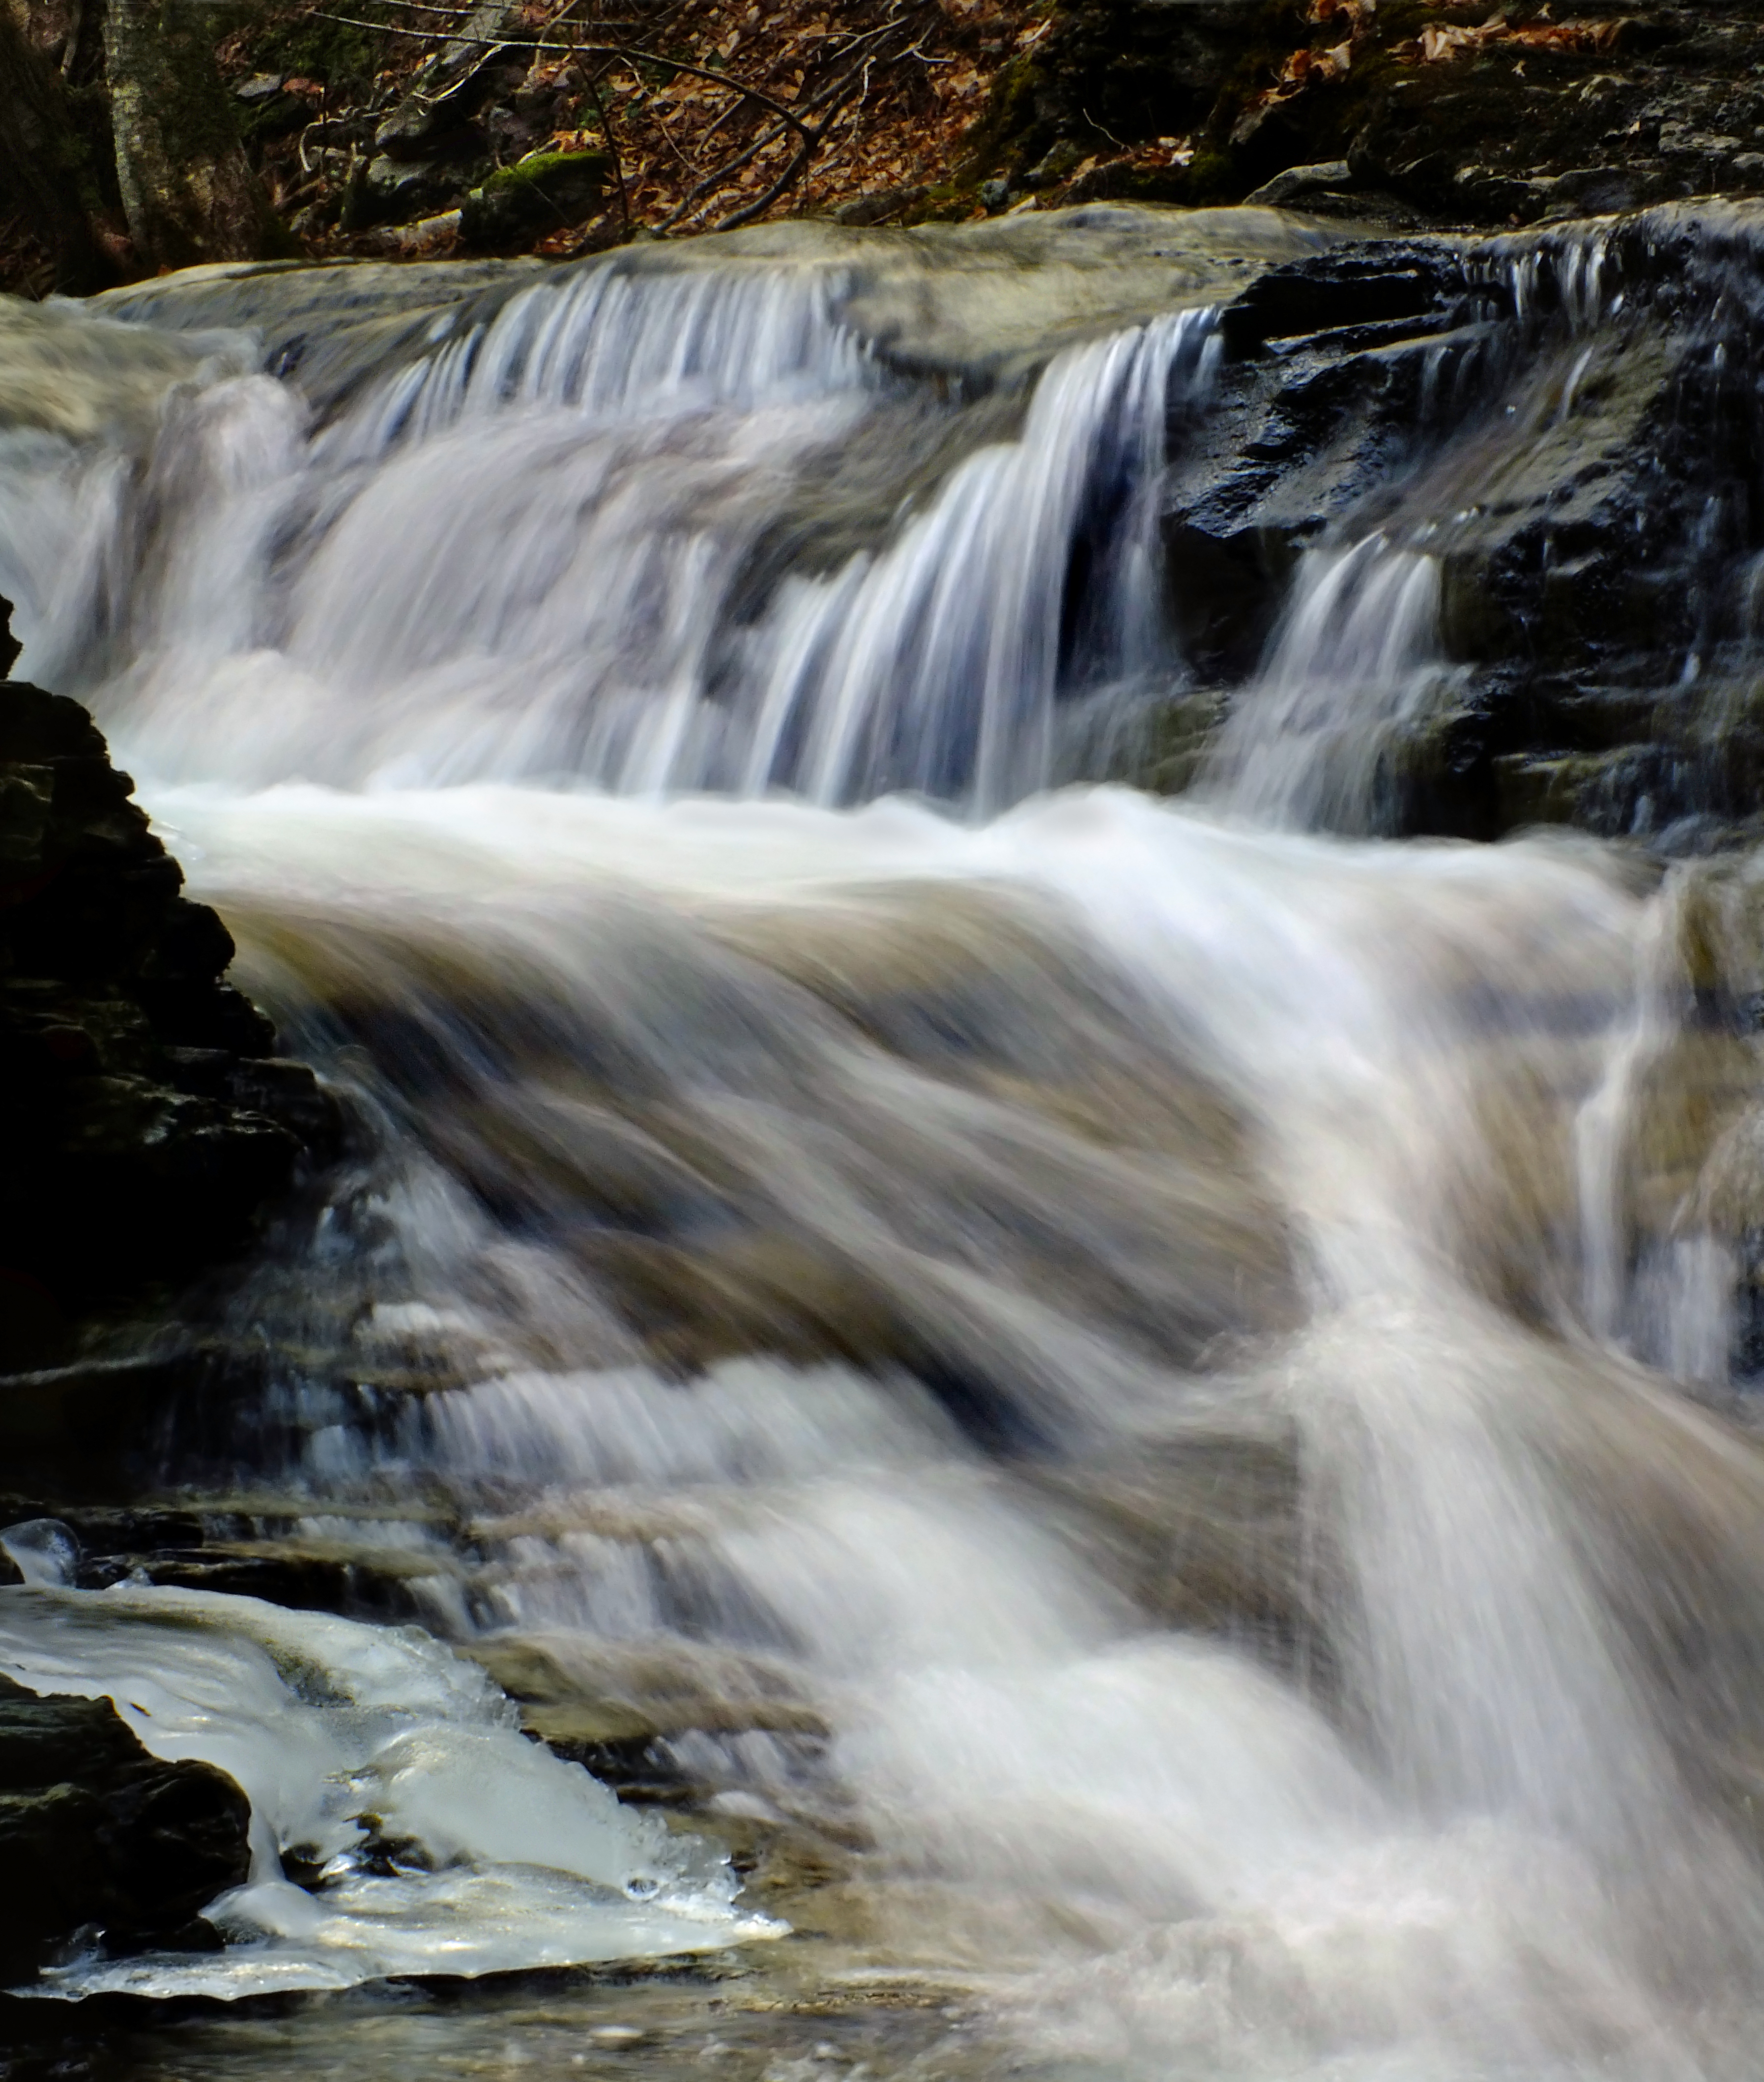
water, nature, rock, waterfall, creek, winter, hiking, river, stream, ice, autumn, rapid, season, body of water, creativecommons, falls, ravine, cascades, pennsylvania, endlessmountains, loyalsockstateforest, sullivancounty, worldsendstatepark, doublerunnaturetrail, westbranchdoublerun, wasserfall, water feature, watercourse